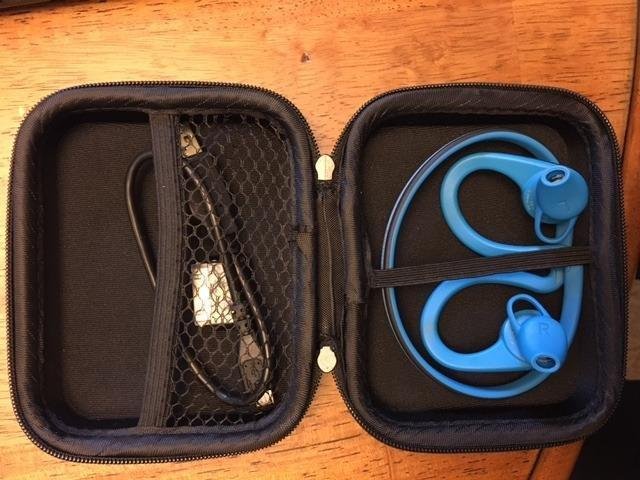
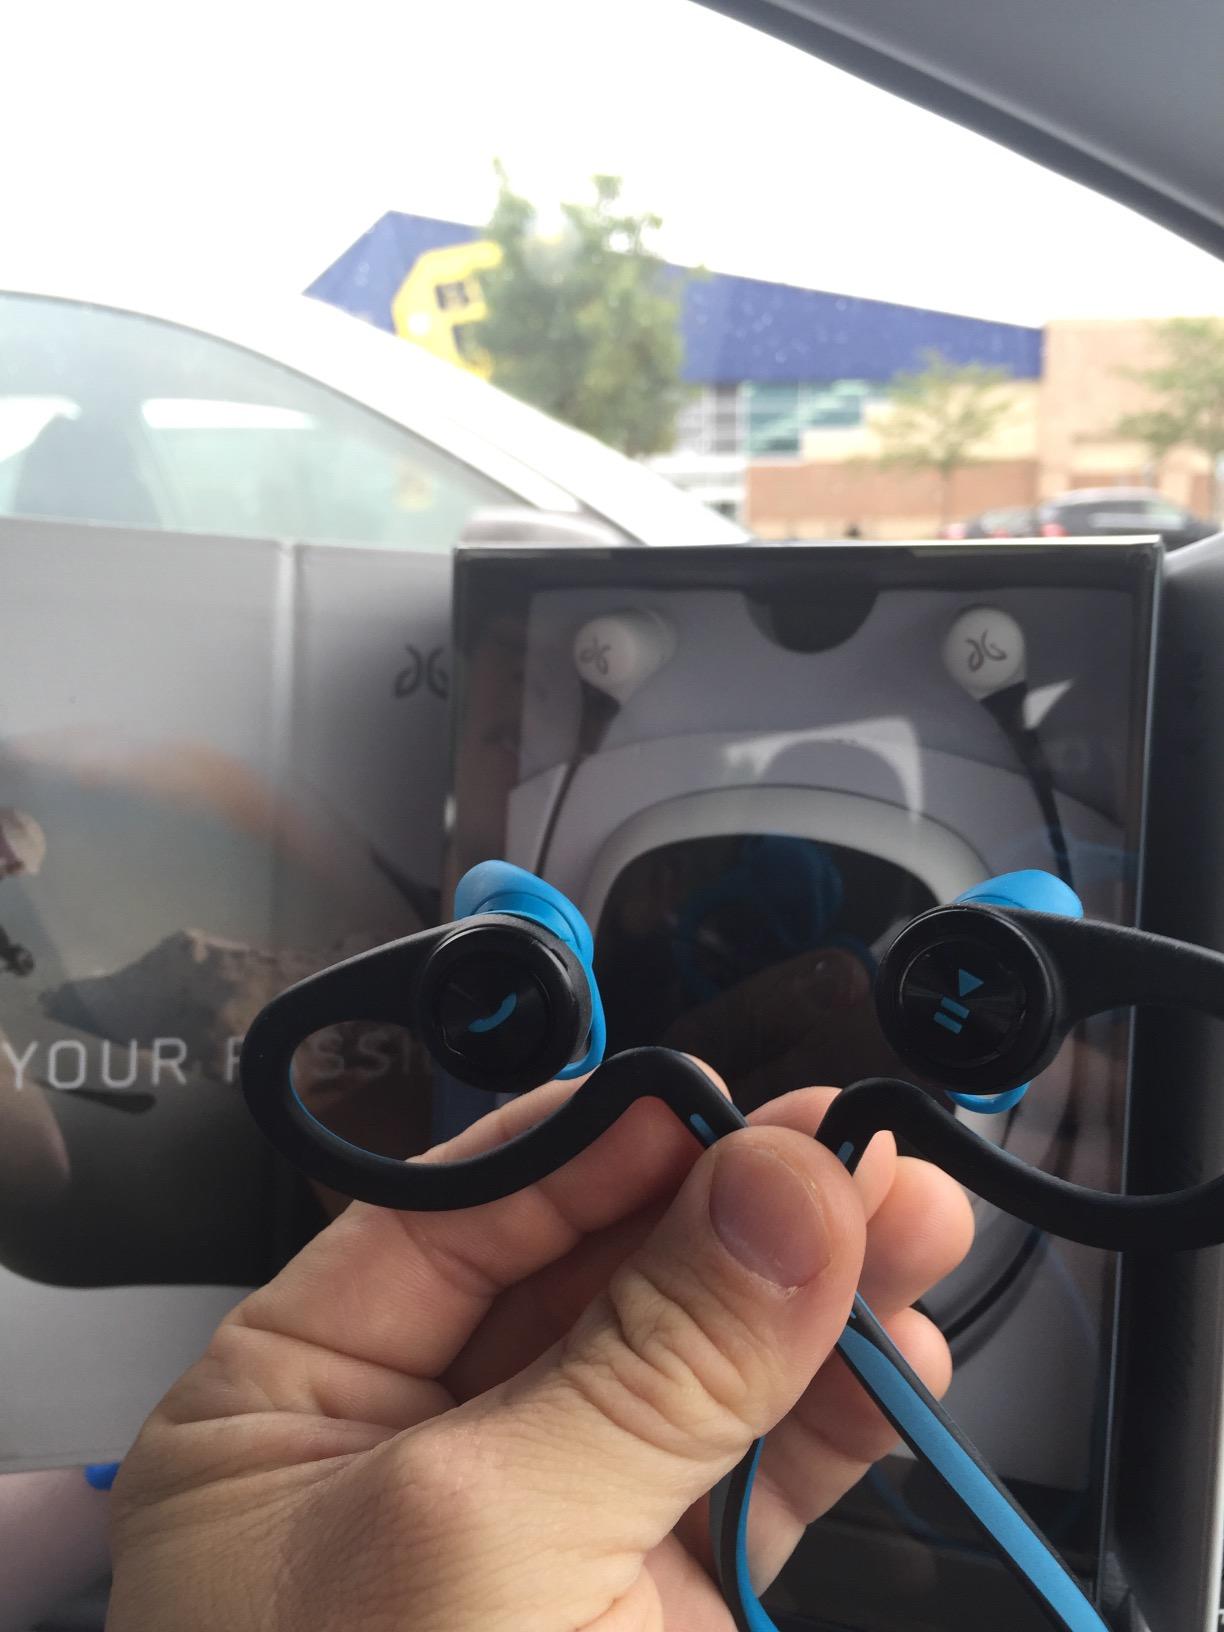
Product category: headphones
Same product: yes